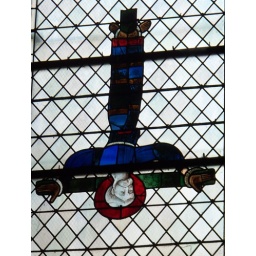
this stained glass window in Cathedrale St. Pierre is several hundred years old. It depicts the martyrdom of St. Peter.